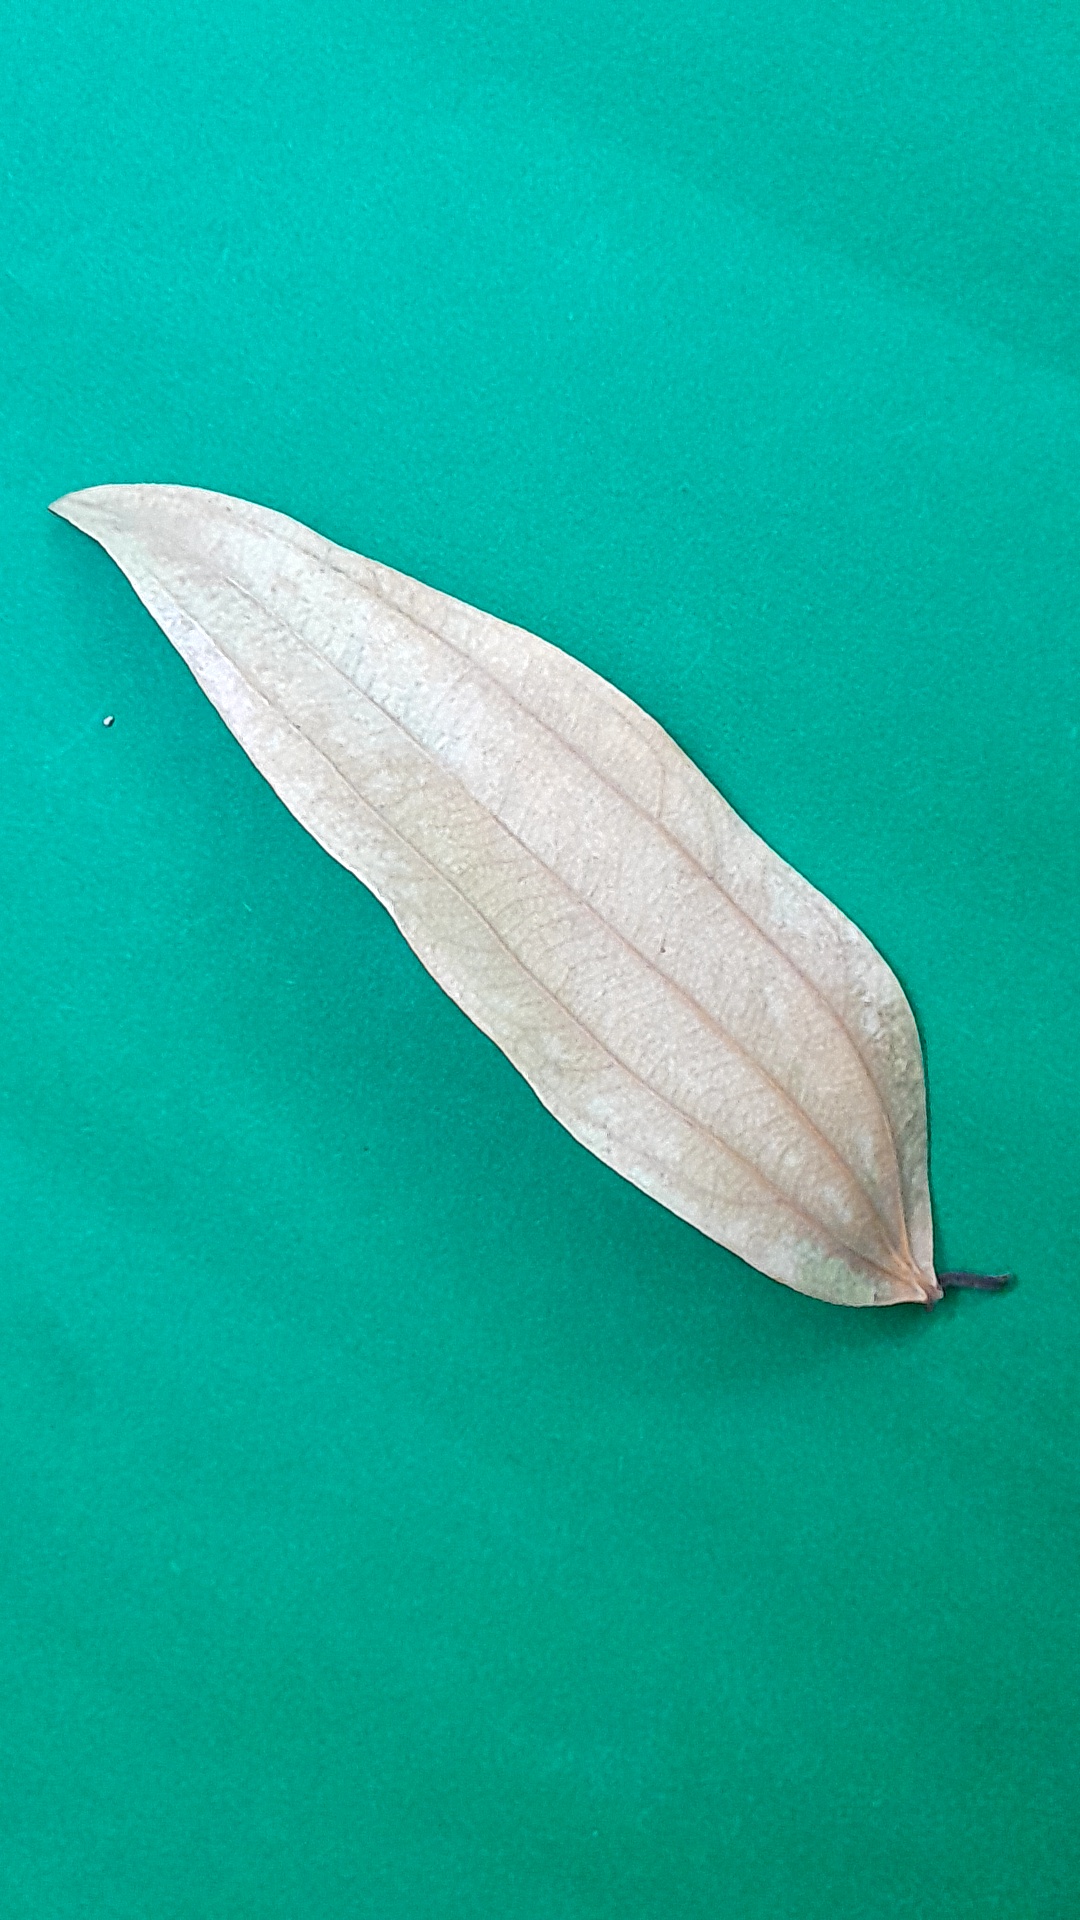
Label: Dry Leaf